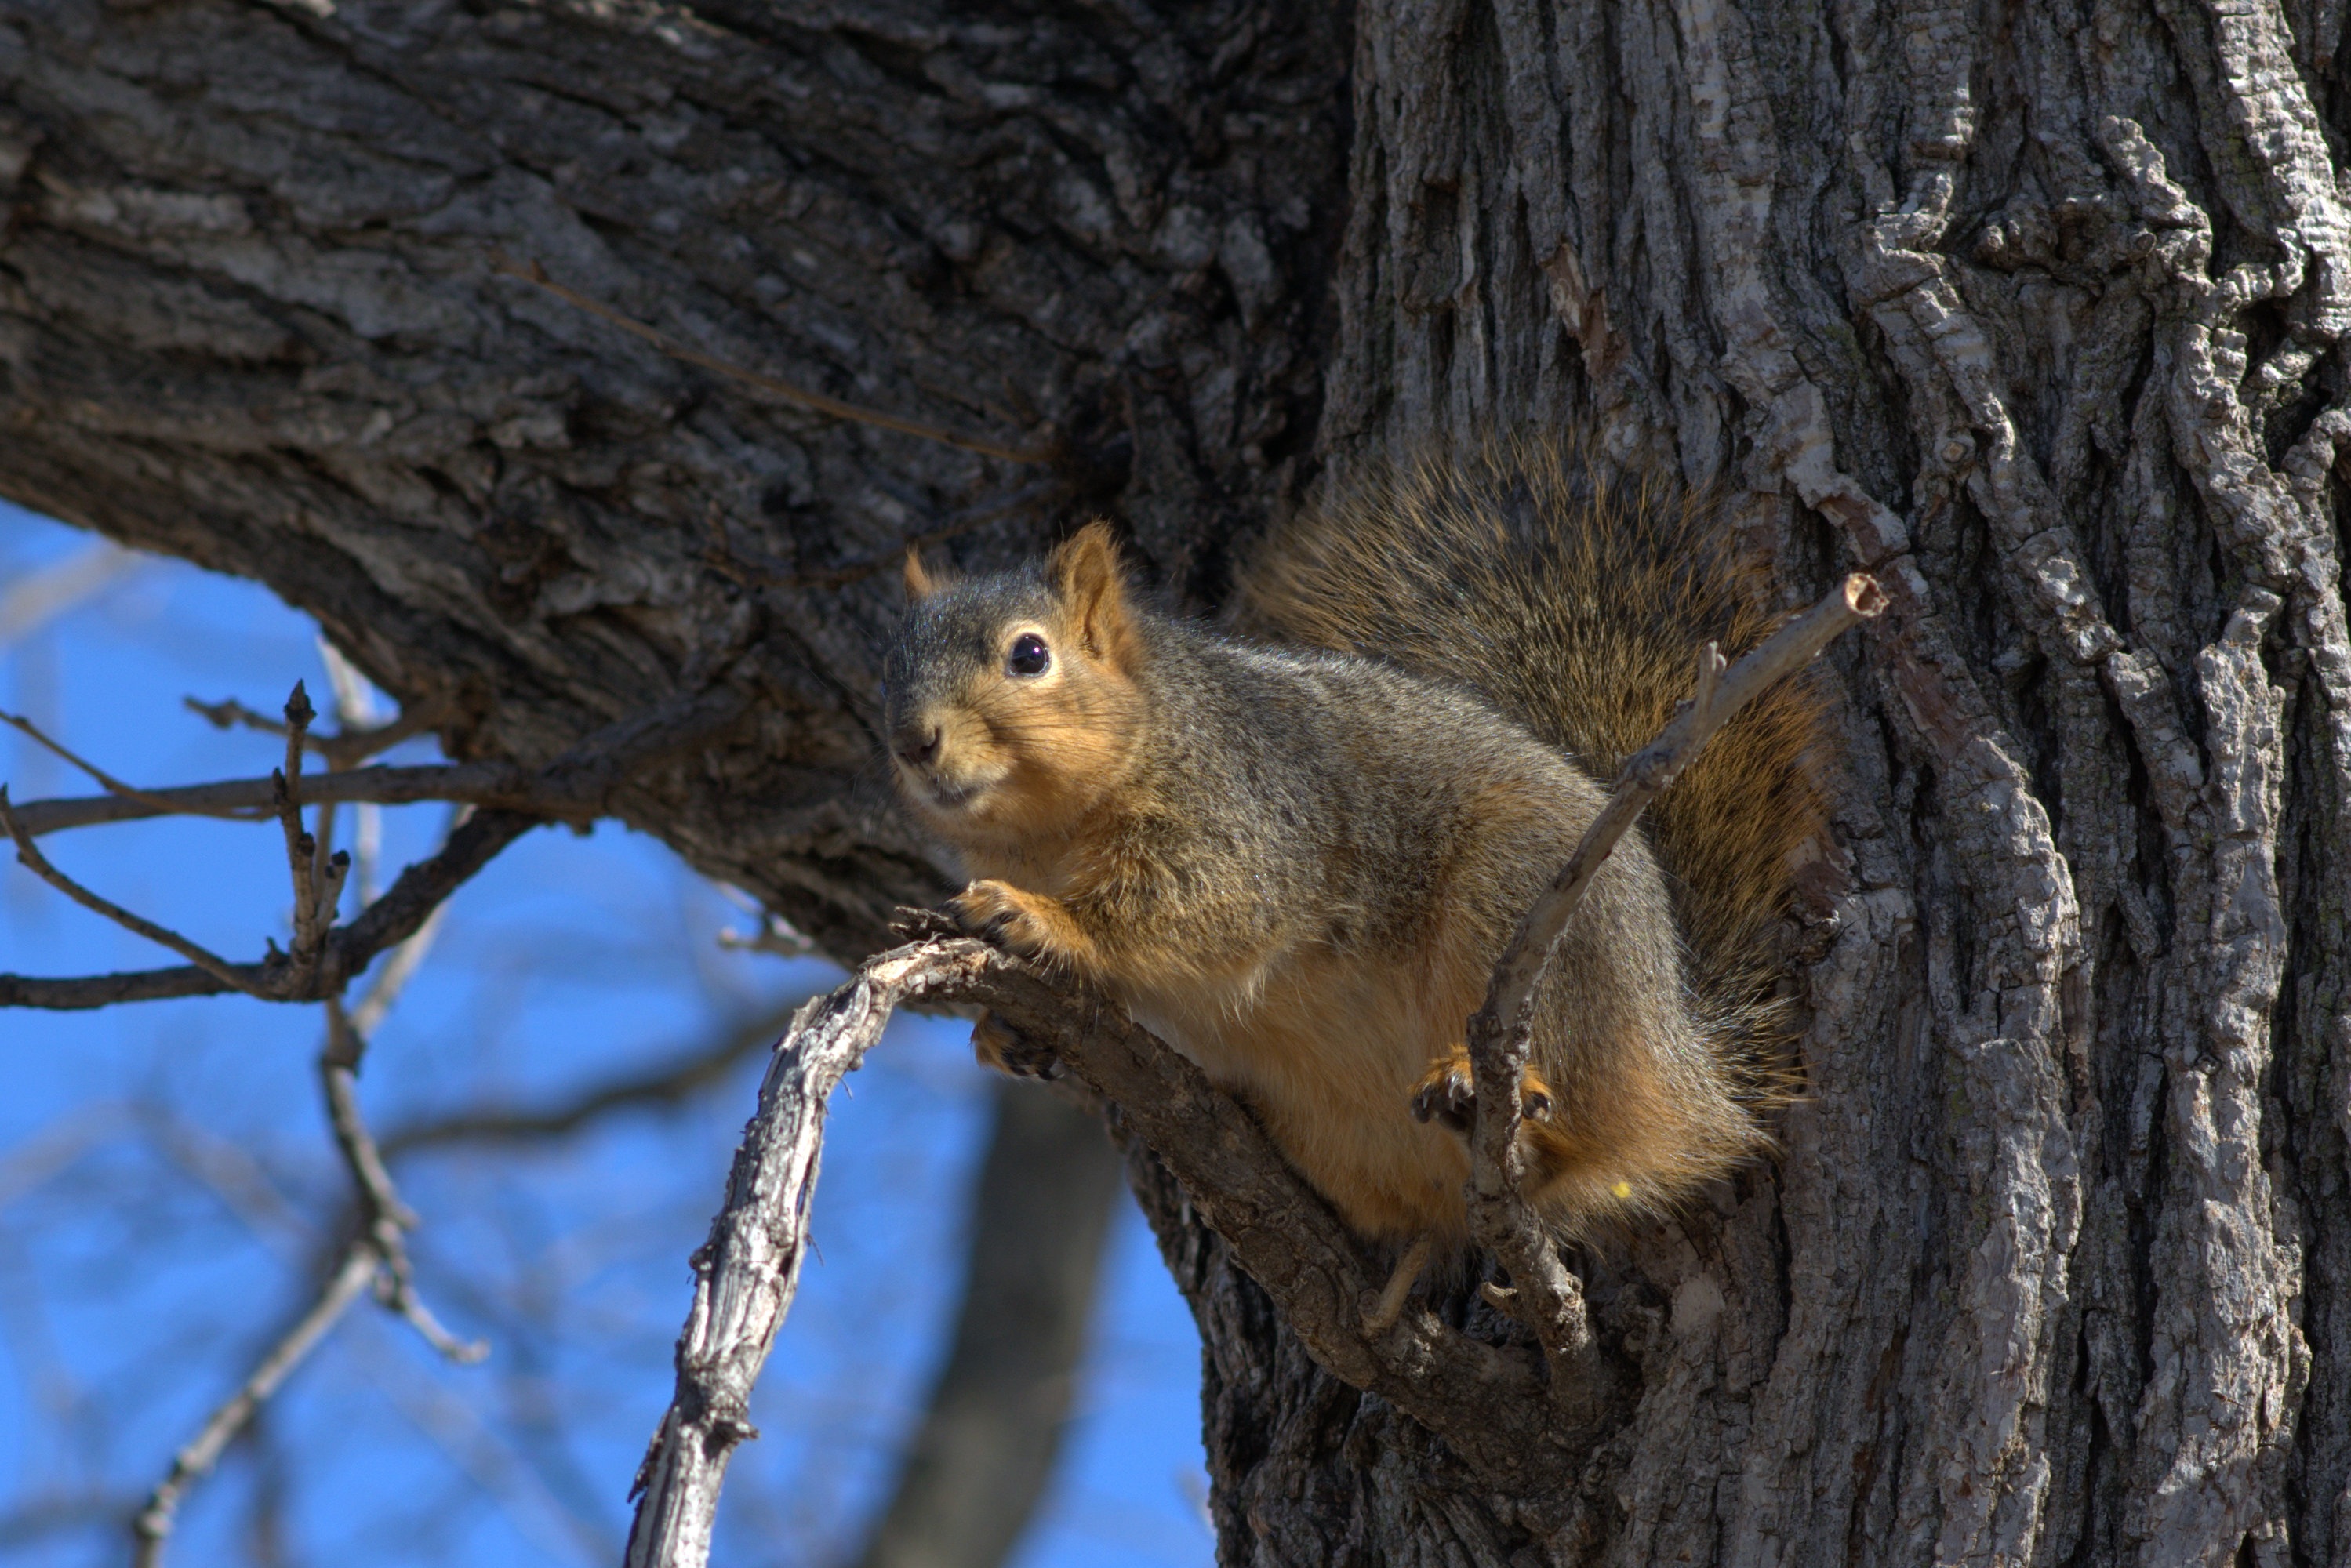
tree, nature, outdoor, branch, wildlife, mammal, squirrel, rodent, fauna, vertebrate, chipmunk, fox squirrel